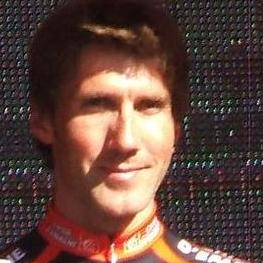
Age: 32